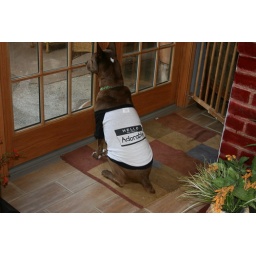
She sits in front of the patio door most of the day watching birds and dreams of catching them.